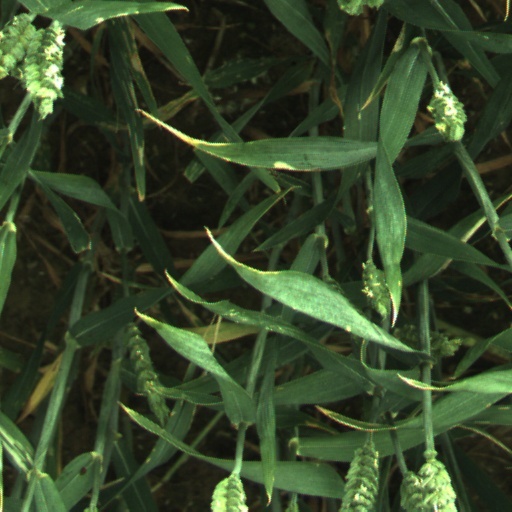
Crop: wheat